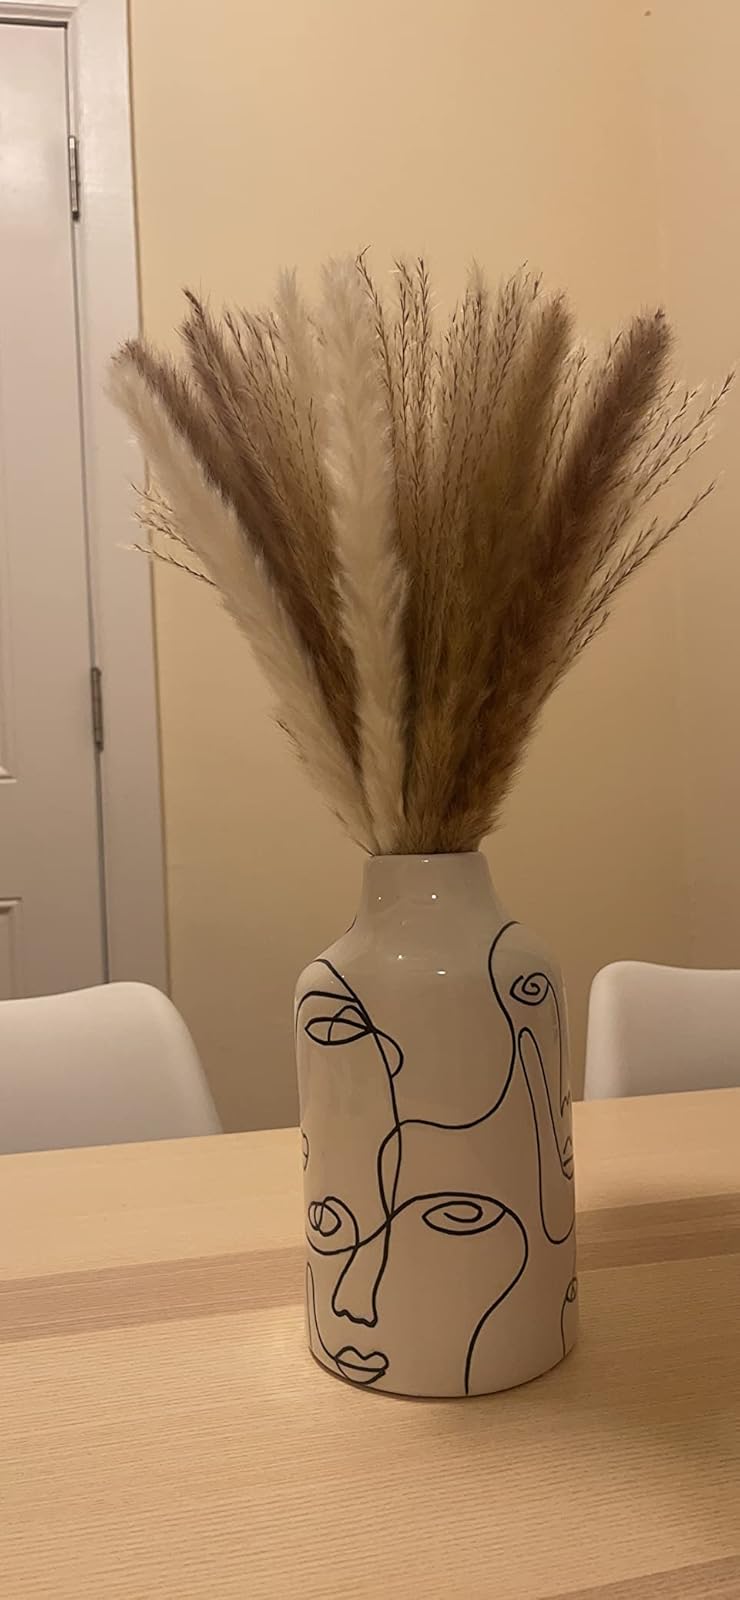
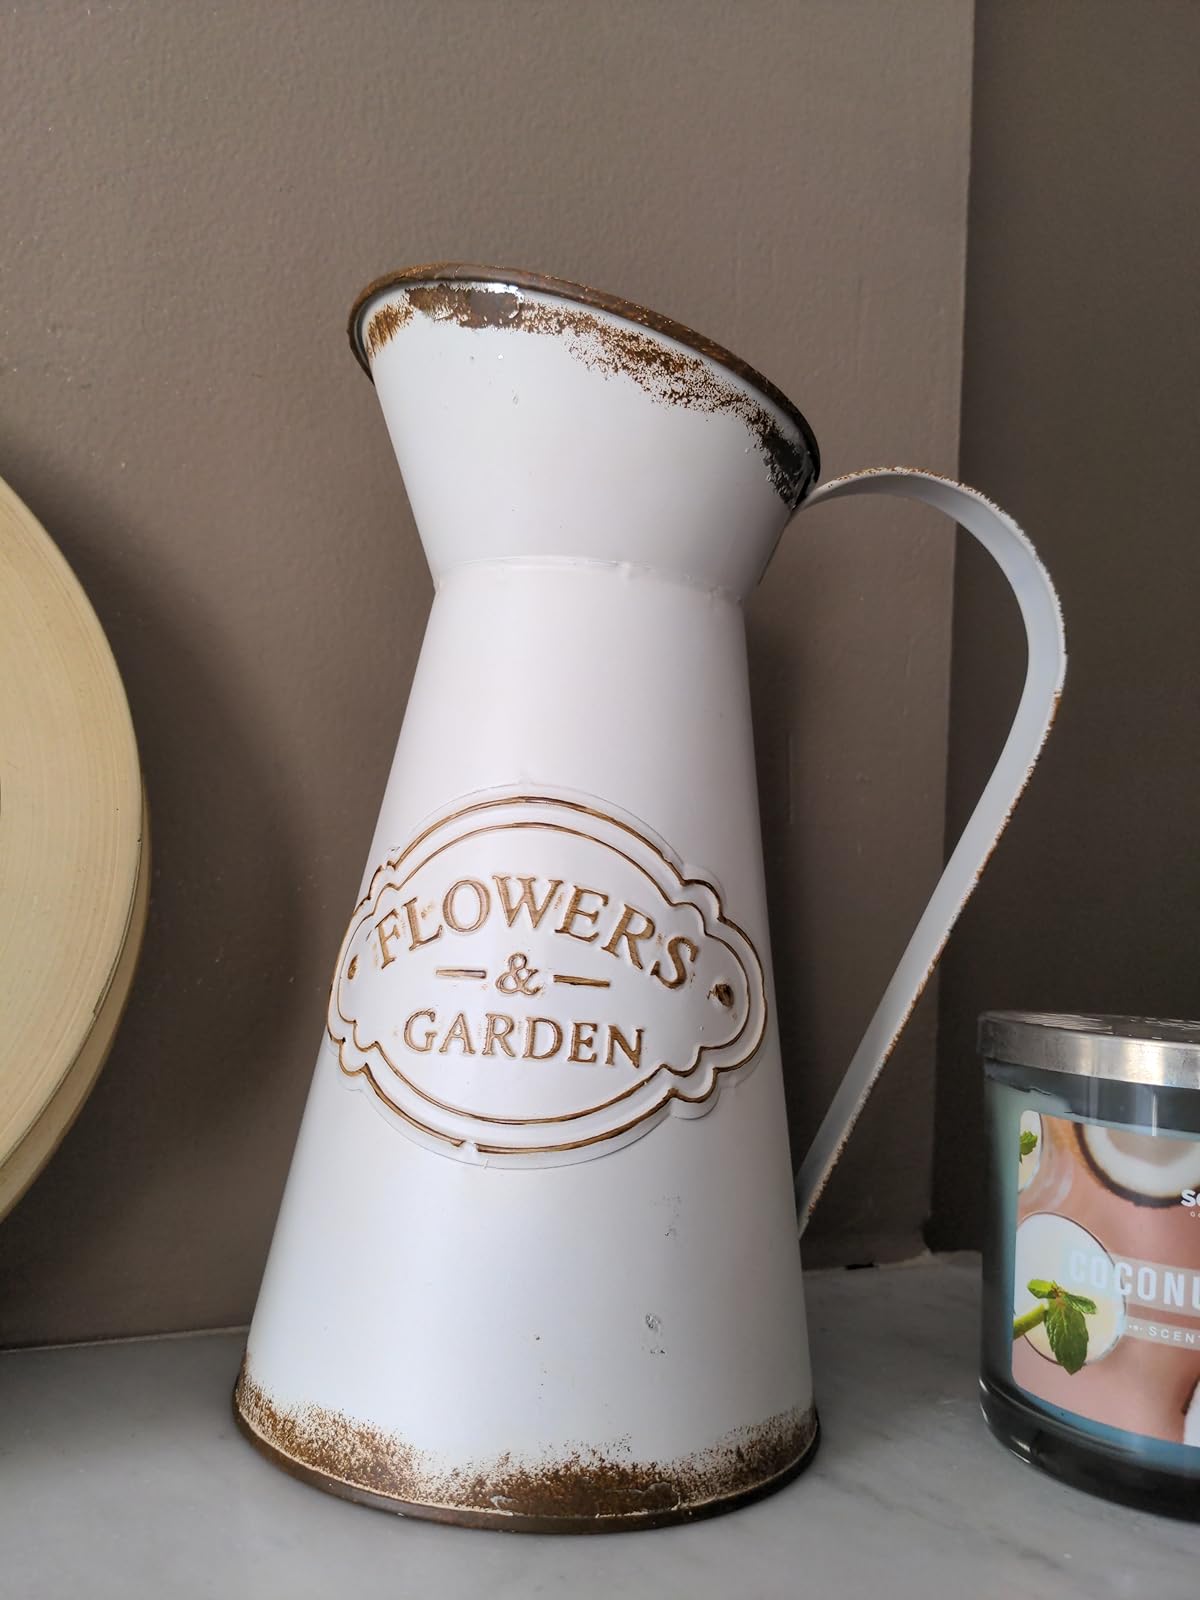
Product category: vase
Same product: no